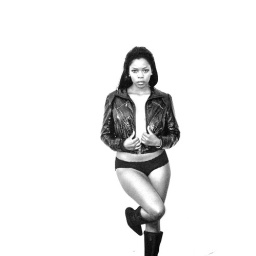
eboni gonzalez owner of Give Wild clothing and jewelry looks sexy in this black and white photo.